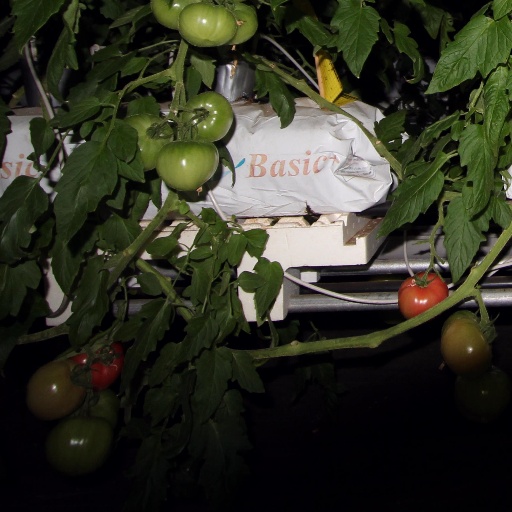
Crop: tomato